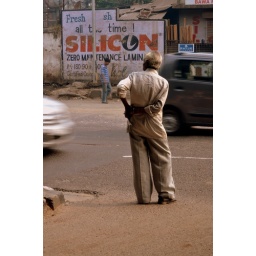
Waiting to cross the road in Delhi